Asparagus

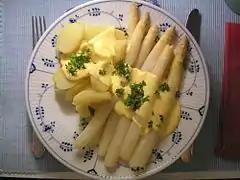
Serving of "white asparagus" with Hollandaise sauce and potatoes

Only young asparagus shoots ("spears") are commonly eaten: once the buds start to open ("ferning out"), the shoots quickly turn woody. The shape of edible spears can vary according to variety; typical shapes are long thin spears from 8mm to 24mm diameter, no longer than 22cm. The roots contain starch.